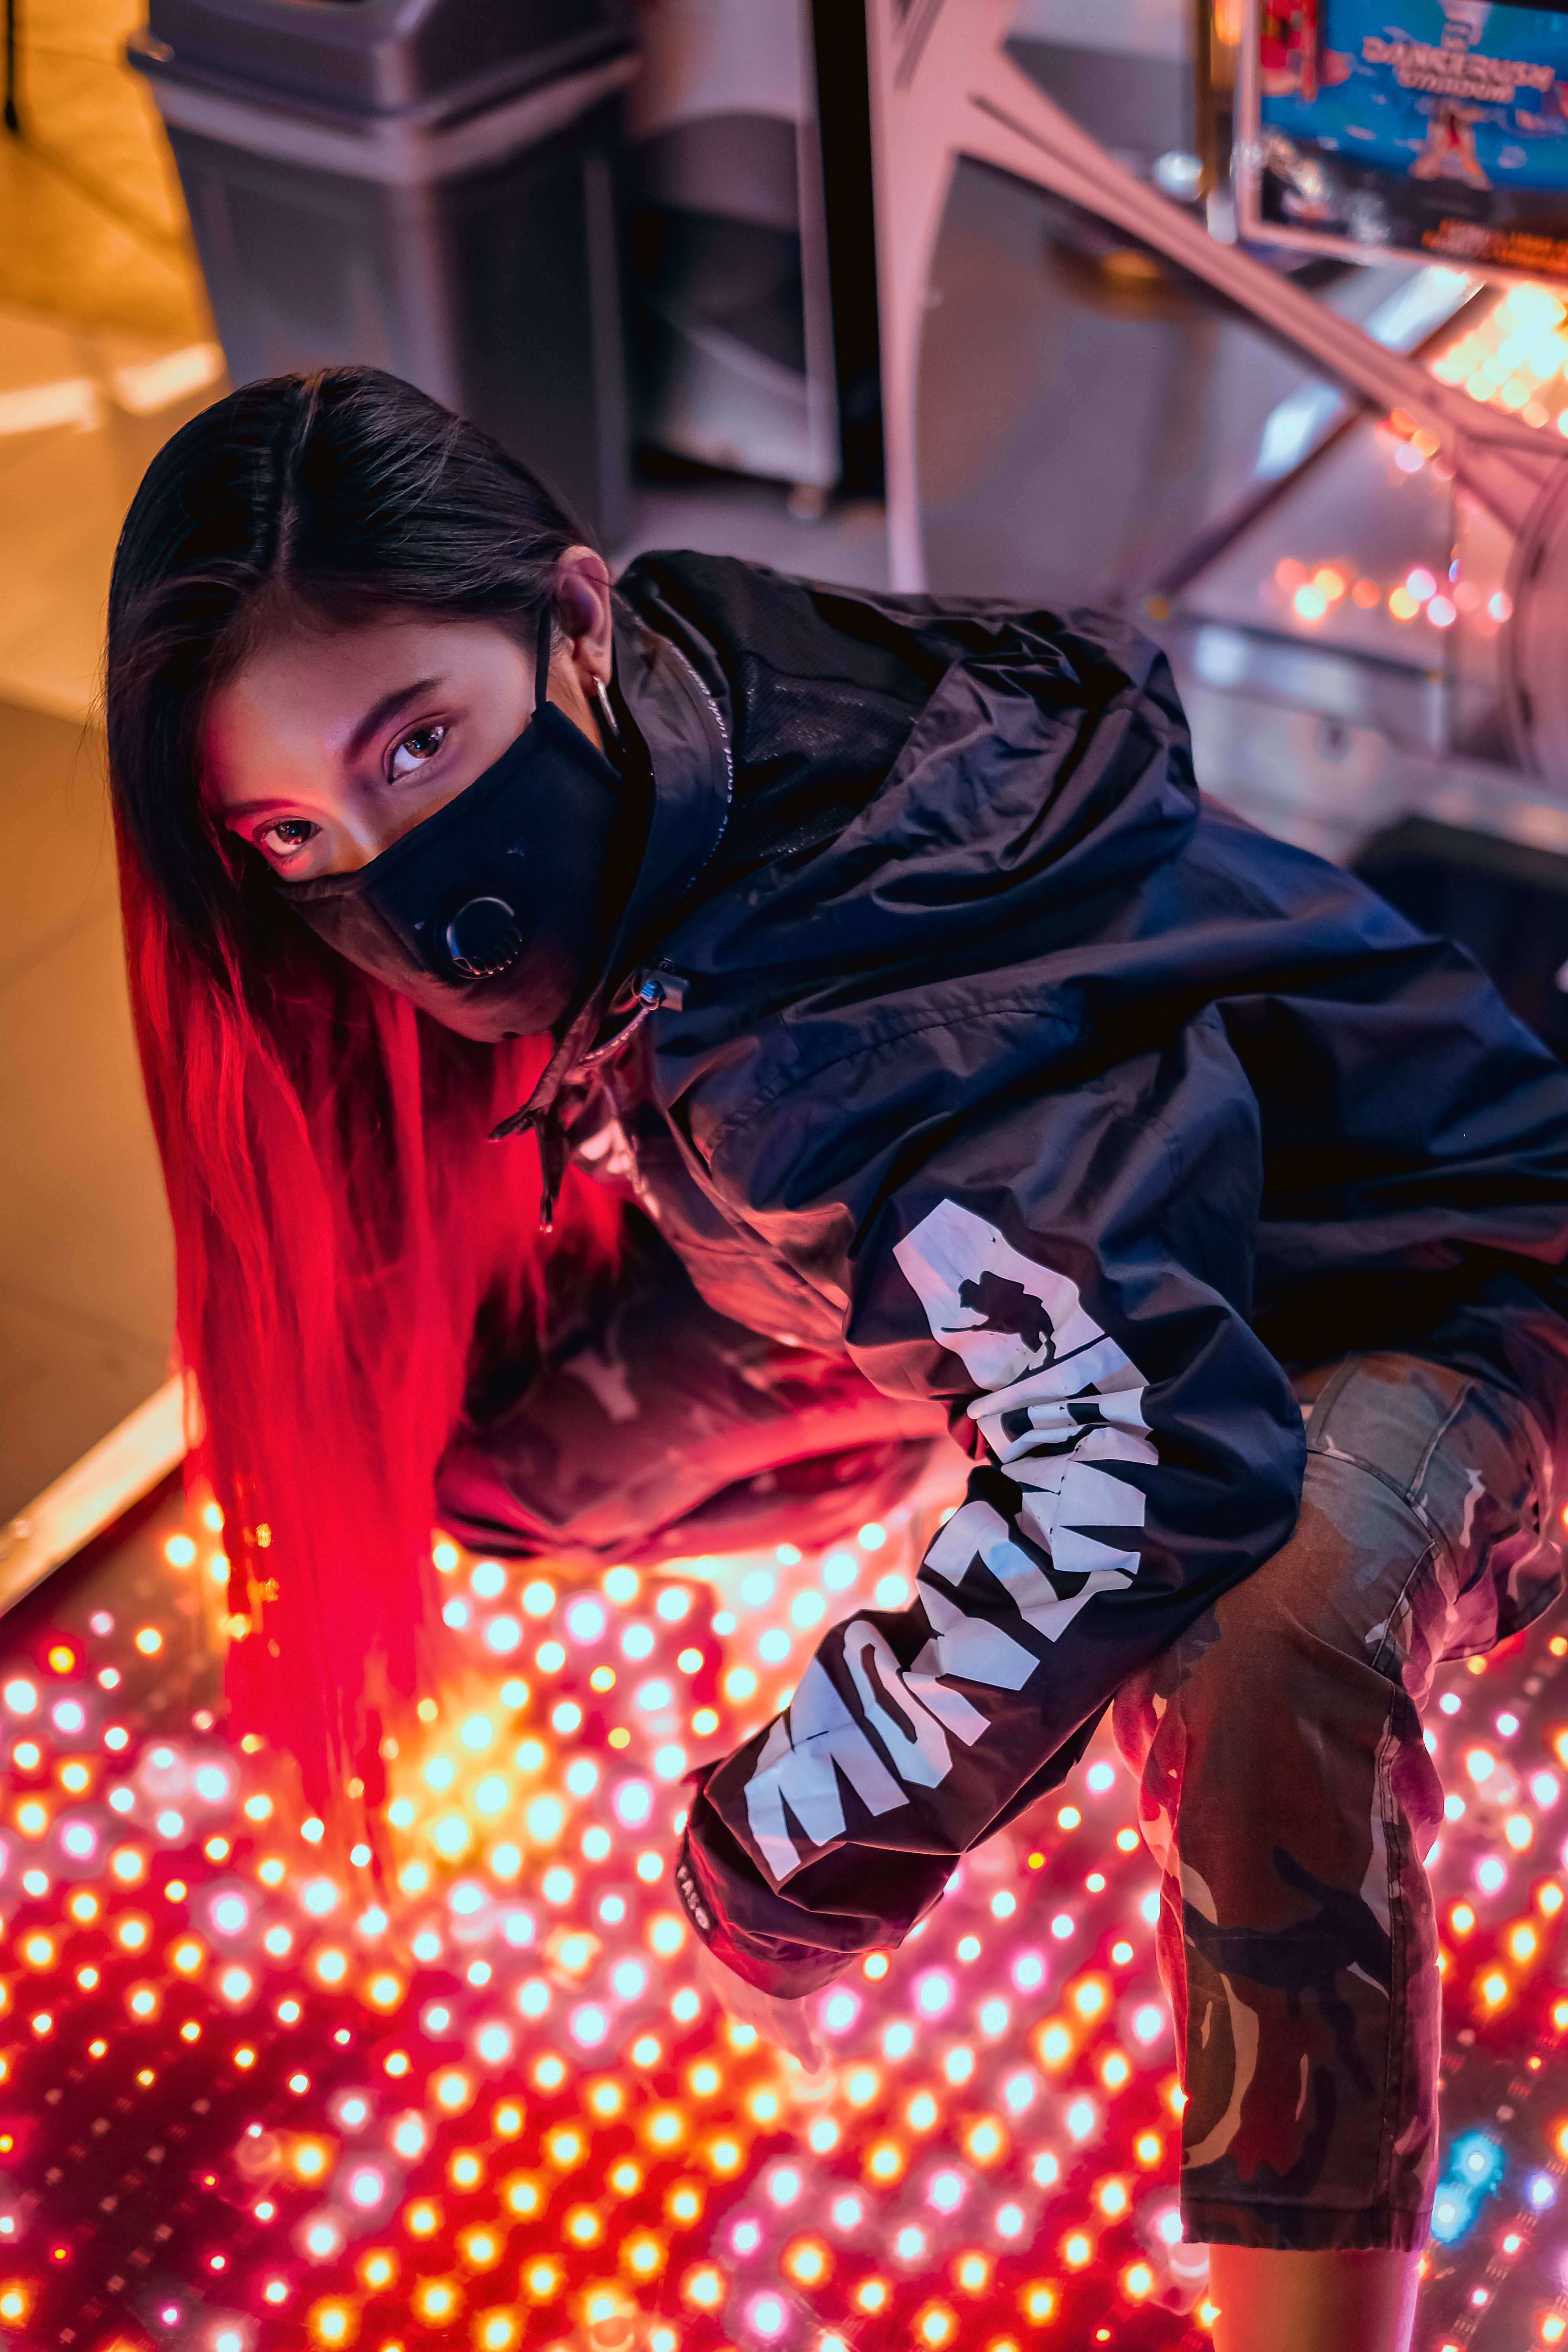
woman, shoe, purple, flash photography, entertainment, performing arts, black hair, magenta, event, performance art, fashion design, electric blue, carmine, art, boot, fictional character, music, performance, pattern, human leg, sandal, darkness, cosplay, fun, costume, tradition, flooring